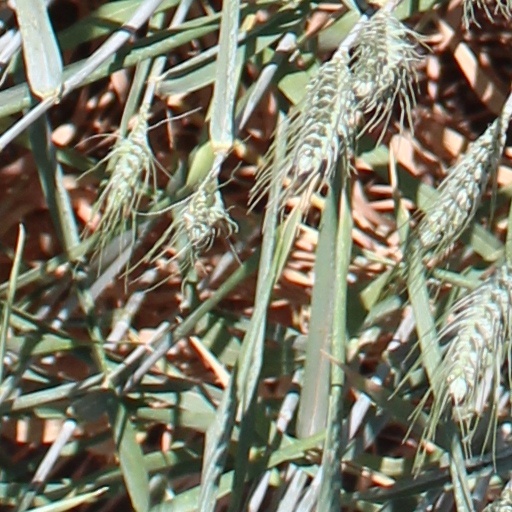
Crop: wheat